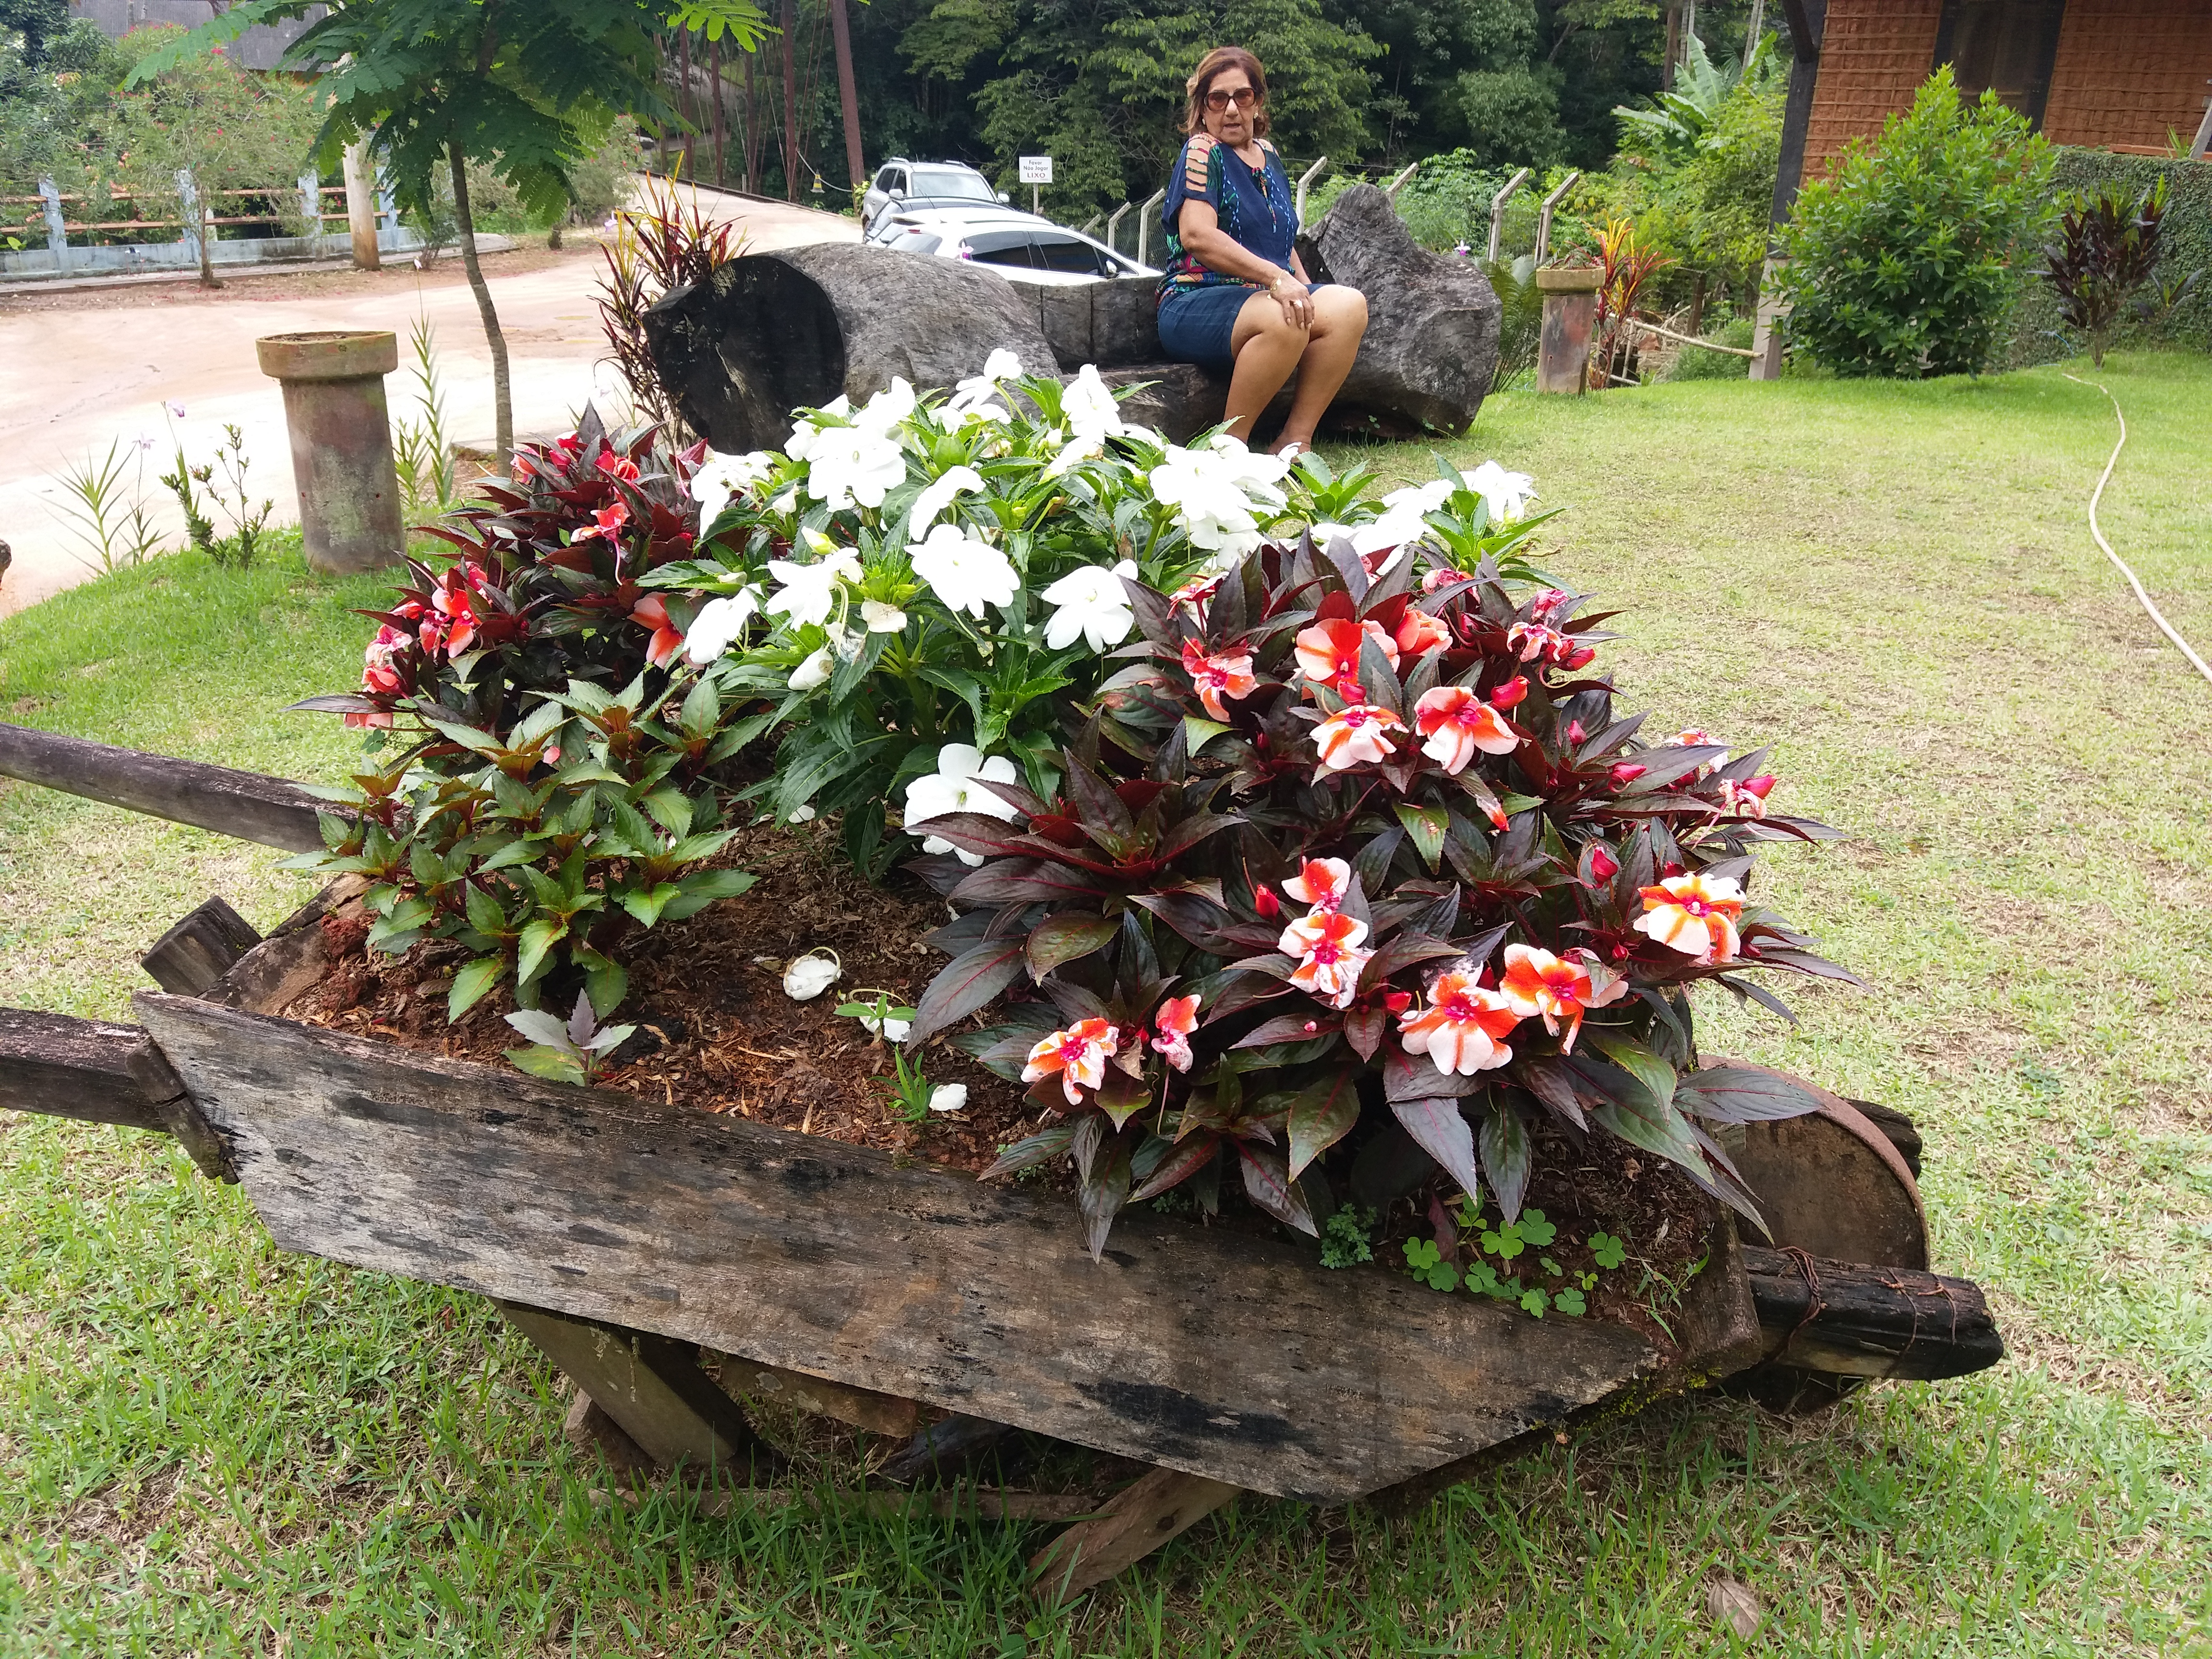
nature, flower, plant, garden, botany, shrub, spring, plant community, grass, tree, flowering plant, landscape, impatiens, floristry, canna family, annual plant, vehicle, plantation, perennial plant